Faccombe

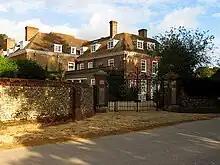
Faccombe Manor (2005) by Pam Brophy

A large part of the parish is part of the Faccombe Estate which is used for shooting and includes a wind turbine. The estate was formerly owned by Brigadier Timothy Landon.